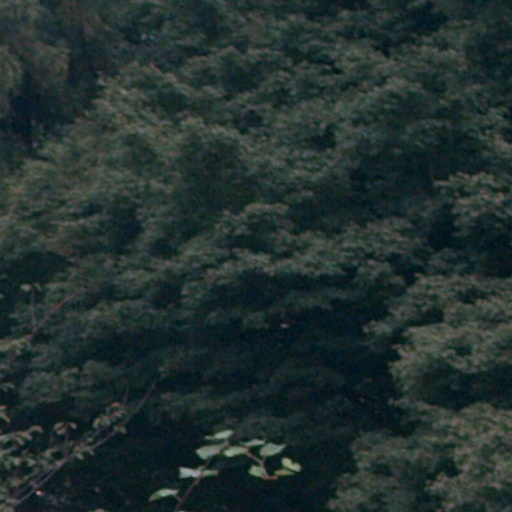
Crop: cassava